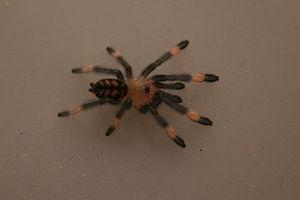
Psalmopoeus irminia
Les mygales forment le sous-ordre des Mygalomorphae, les araignées orthognathes, ce qui signifie que la base des chélicères est dirigée vers l'avant.